Nathaniel T. Oaks

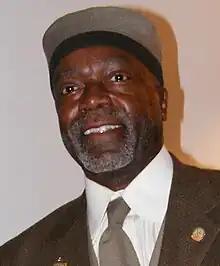

Nathaniel T. Oaks (born October 19, 1946) is an American politician from Baltimore City, Maryland. He was a longtime member of the Maryland General Assembly, serving as a member of the Maryland House of Delegates from 1983 to 1989 and again from 1995 to February 2017, when he resigned to take a seat in the Maryland State Senate. Oaks remained in the state Senate until March 29, 2018, when he resigned from office on the same day he pleaded guilty to federal corruption charges.